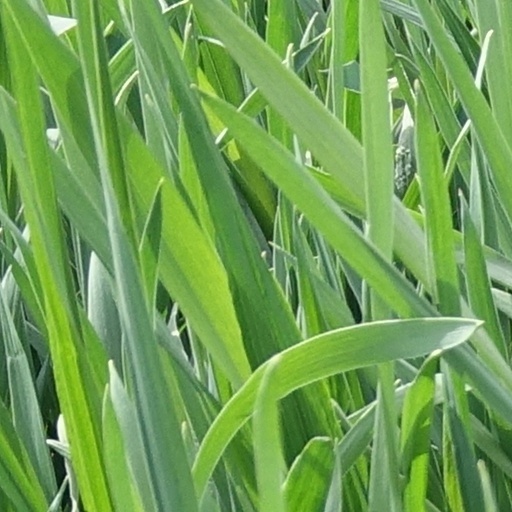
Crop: wheat